2013 WAFF U-16 Championship

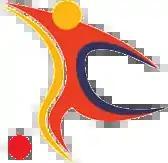

The 2013 WAFF U-16 Championship is the fourth edition of the WAFF Youth Competition. The previous edition was an Under-15 age group competition held in Jordan in 2009.